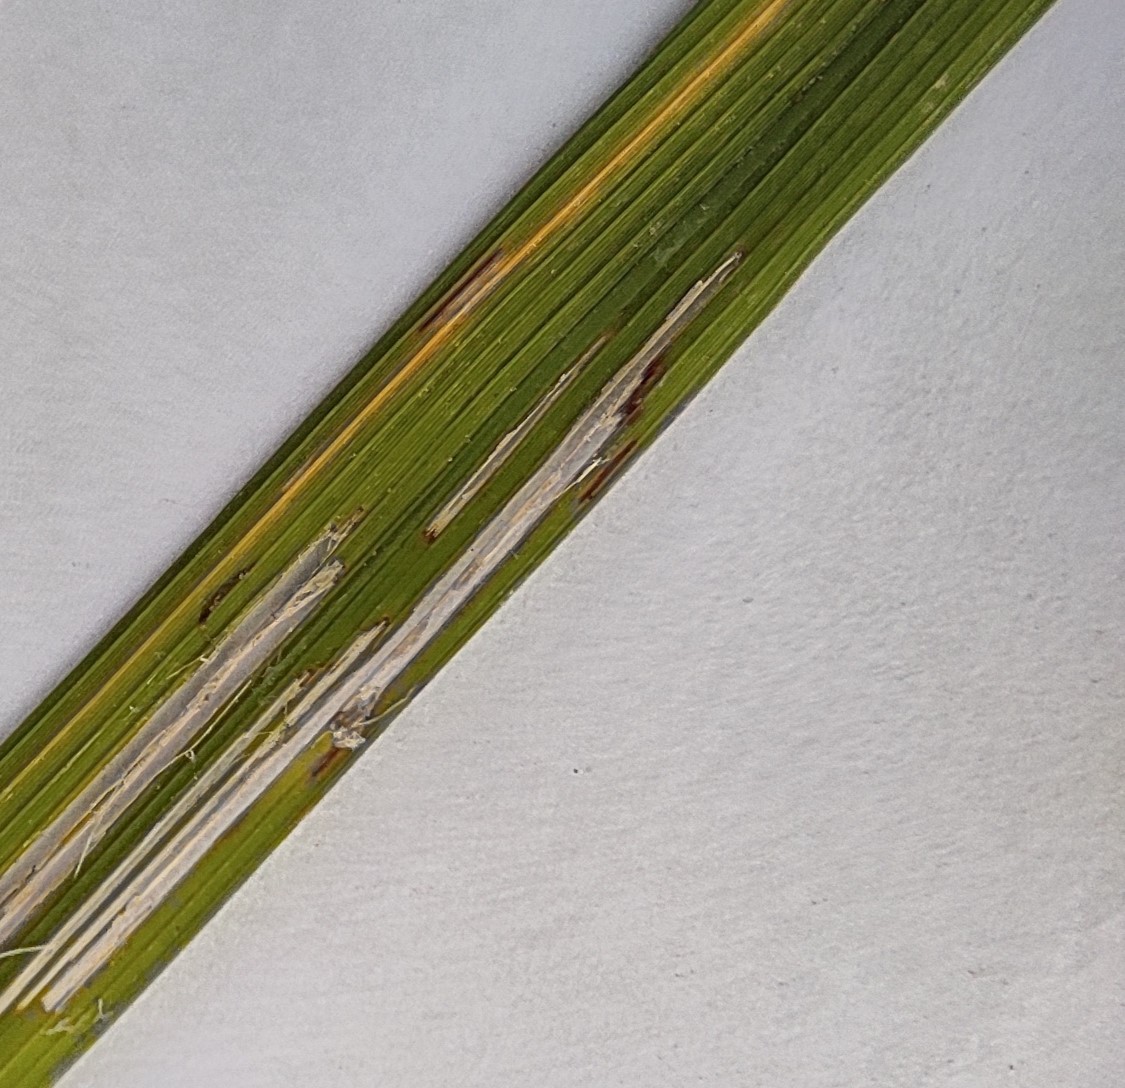
Label: Rice Leaffolder